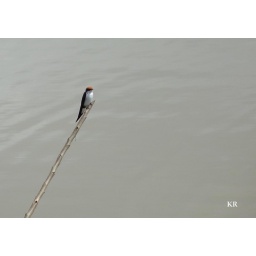
Found this tiny bird wating to grab a fish in the Harangi Dam Coorg...